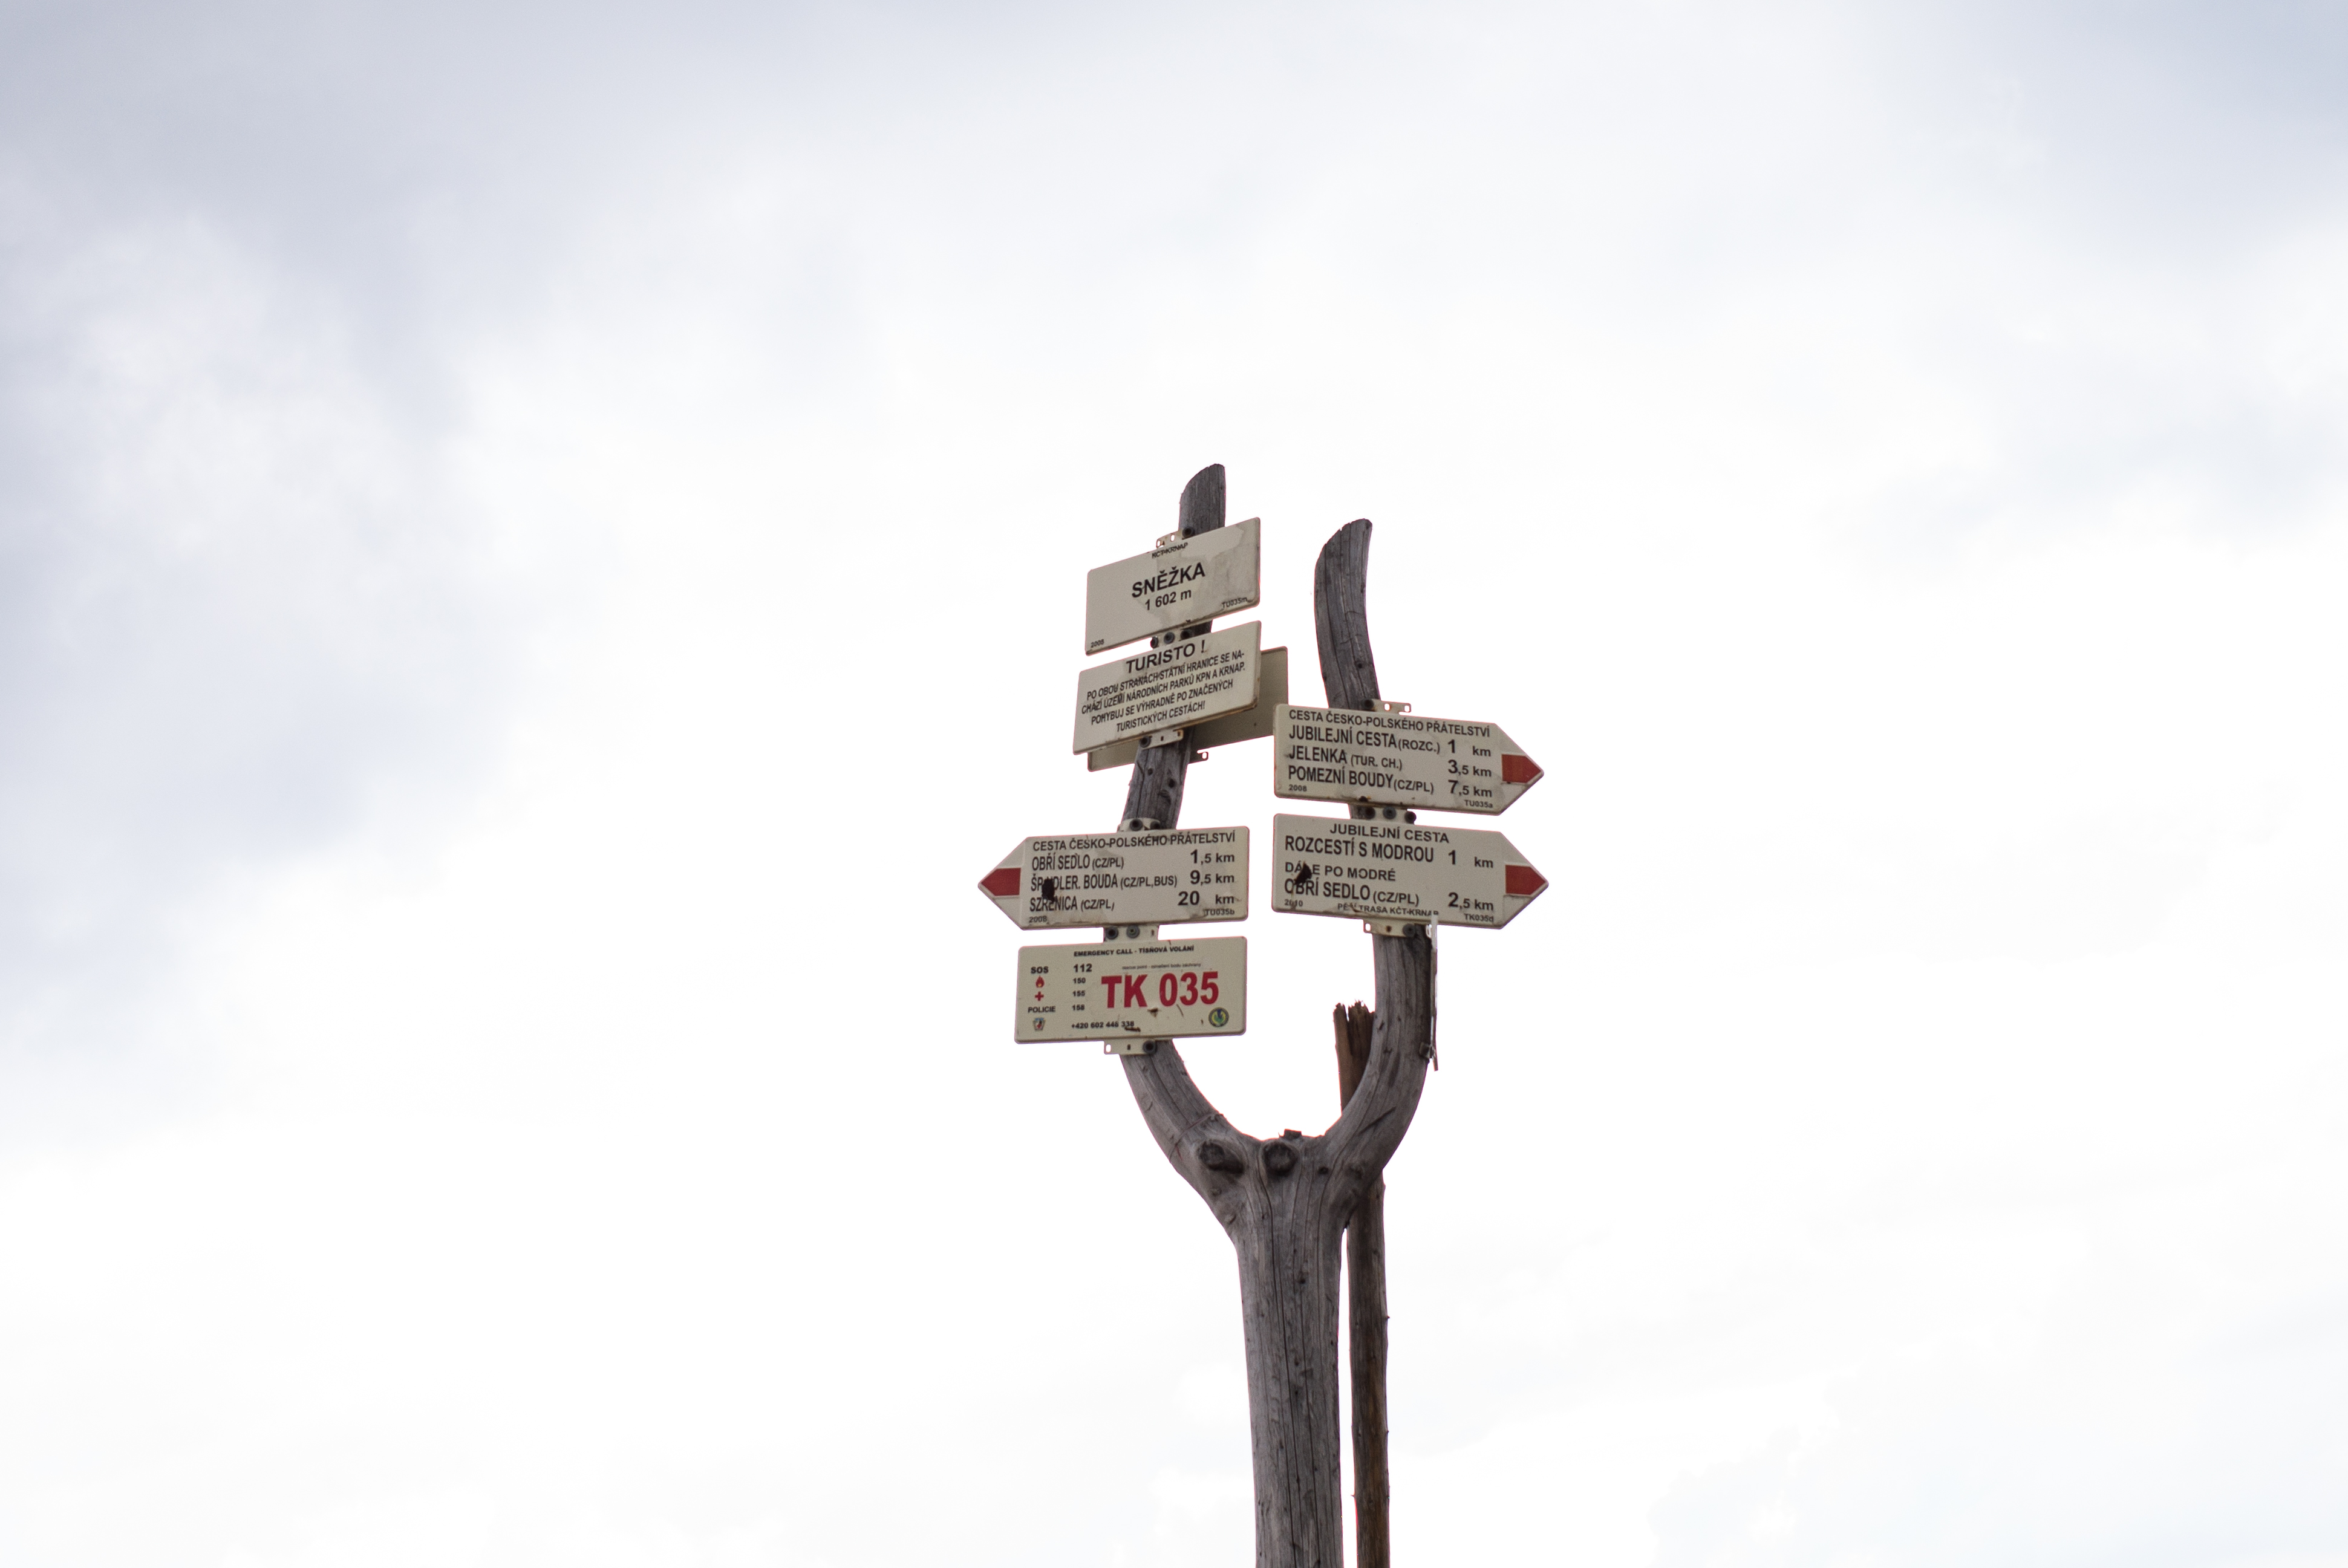
landscape, nature, forest, path, outdoor, sky, hiking, trail, summer, tourist, travel, range, environment, europe, trees, hills, clouds, m, mountains, directions, signpost, signs, 28, leica, top, 240, czech, bohemia, cesko, summicron, svaty, krkonose, mlyn, spindleruv, evergreens, snezka, petr, priroda, vylet, active, leto, hory, riesengebirge